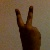
The image shows a hand gesture representing the number 2 in Indian Sign Language.